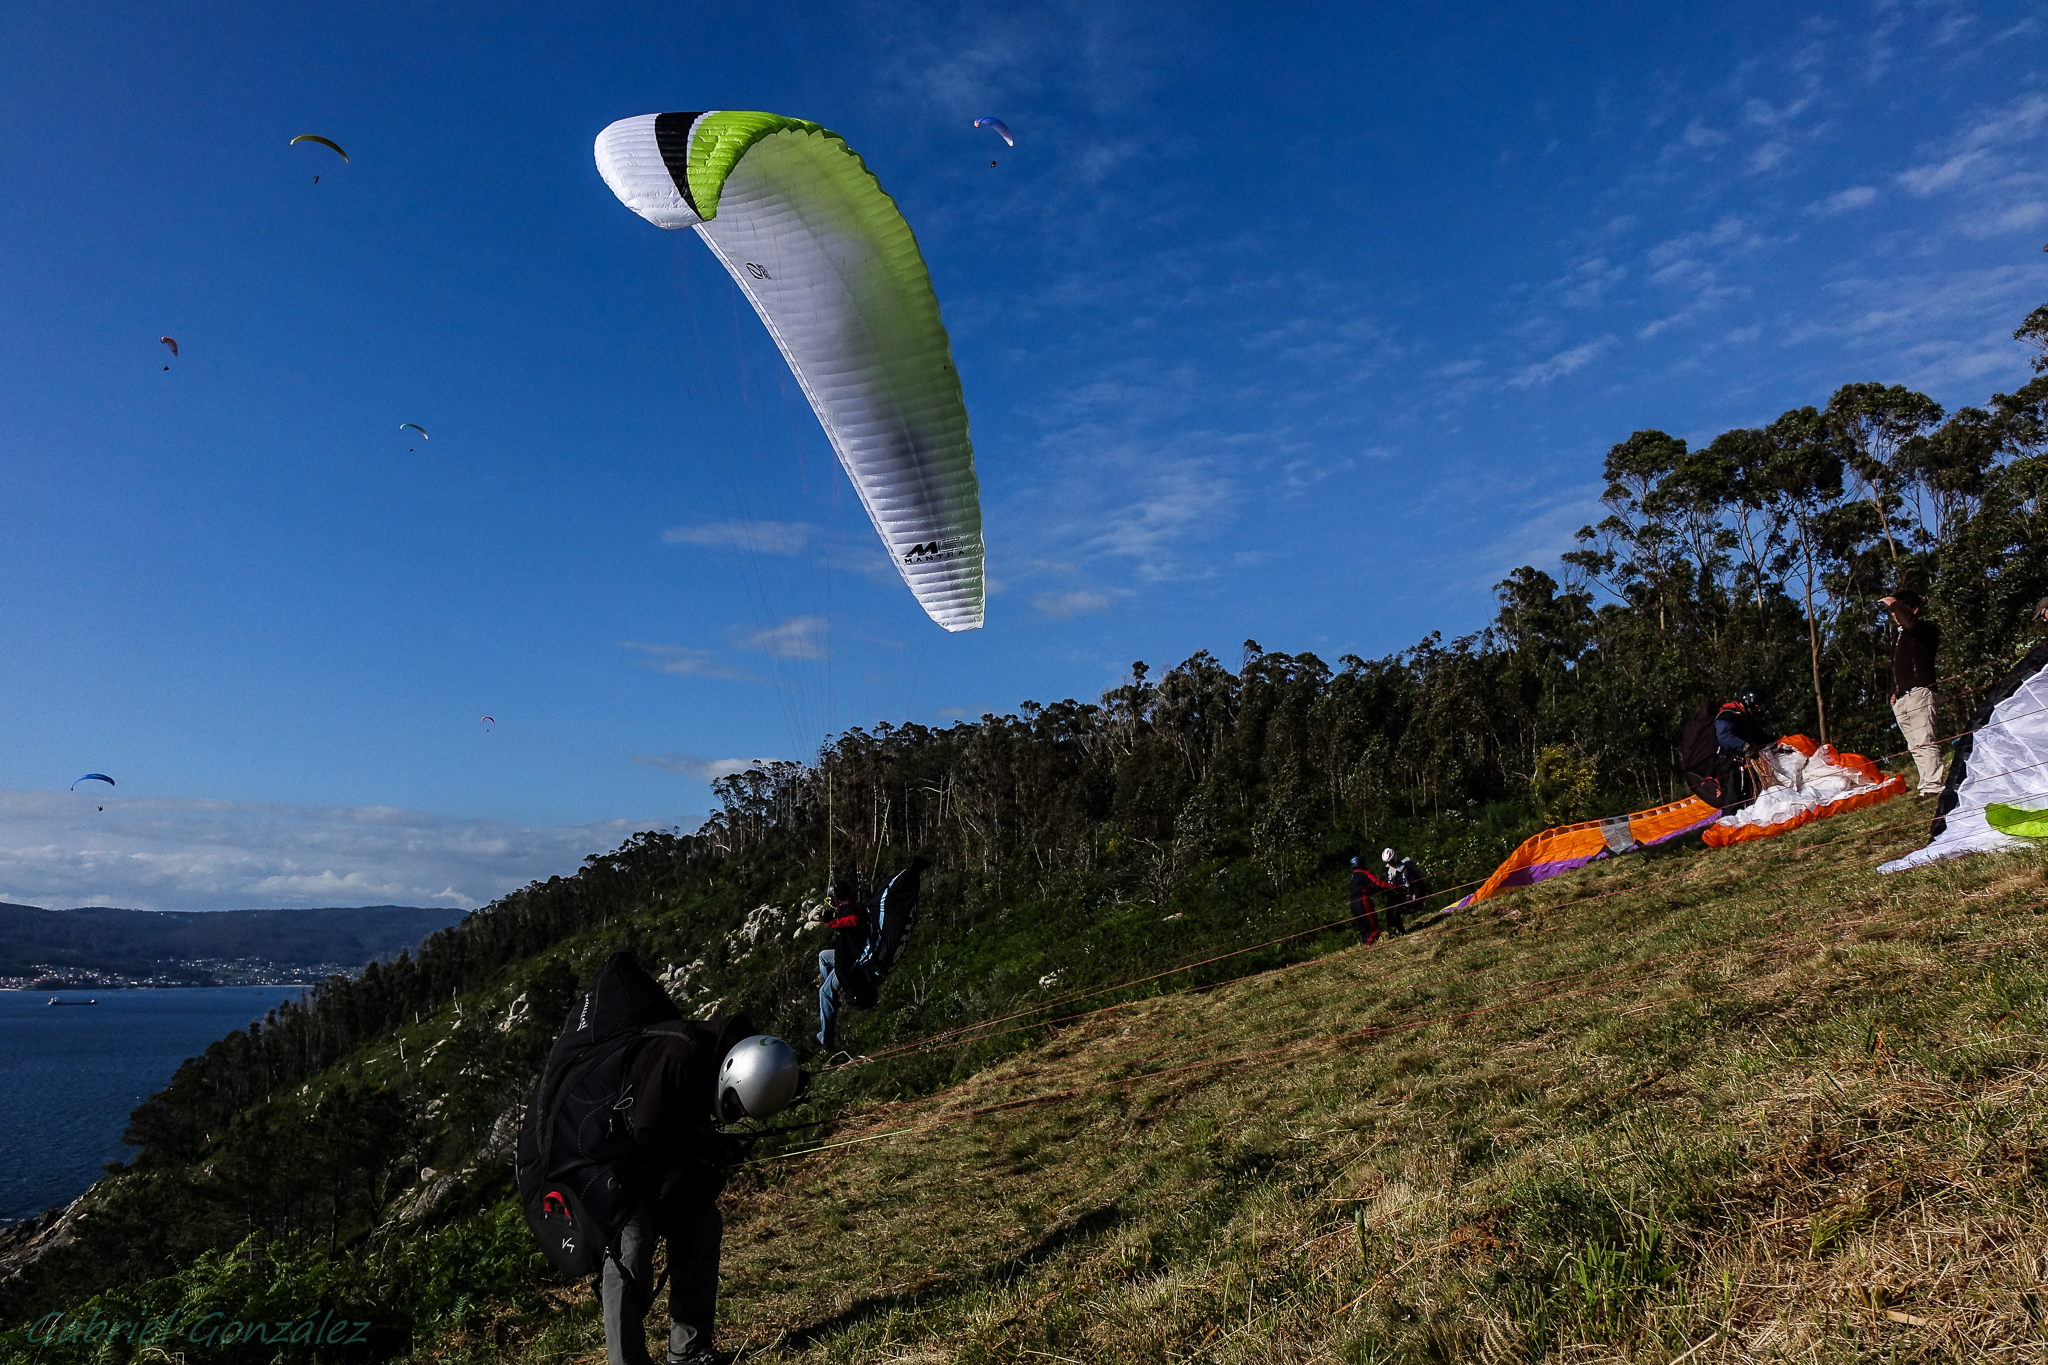
landscape, extreme sport, paragliding, spain, sports, espaa, galicia, pontevedra, paisajes, ggl1, gaby1, sonyrx10, parapente, parachuting, air sports, atmosphere of earth, windsports